List of tourist attractions in Vellore

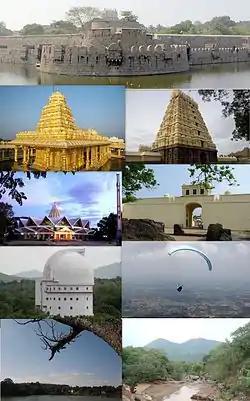
Clockwise from top: Vellore Fort, Jalakandeswarar Temple, Delhi Gate (Vellore), Paragliding at Yelagiri, Amirthi Zoological Park, Yelagiri Lake, Vainu Bappu Observatory, Assumption Cathedral, and Srilakshmi Golden Temple

Historic Vellore Fort, Government Museum, Science Park, Vainu Bappu Observatory, Amirthi Zoological Park, Religious Places like Jalakandeswarar Temple, Srilakshmi Golden Temple, Big Mosque & St. John's Church and Yelagiri Hill station are among the top tourist attractions in and around Vellore.